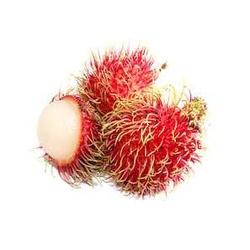
Label: Rambutan